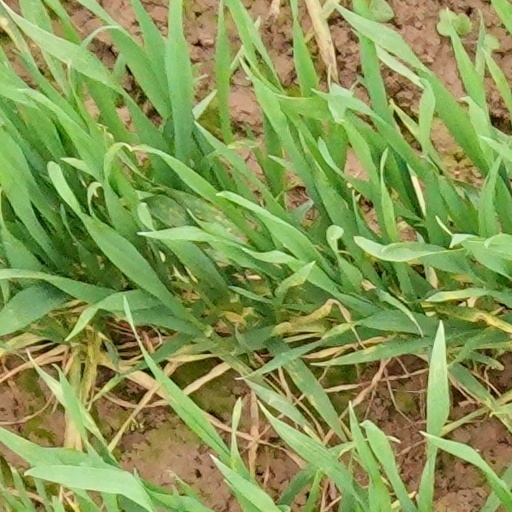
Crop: wheat